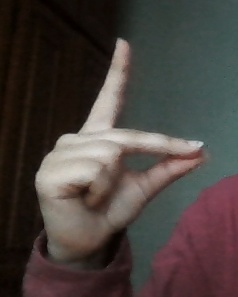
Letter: ta